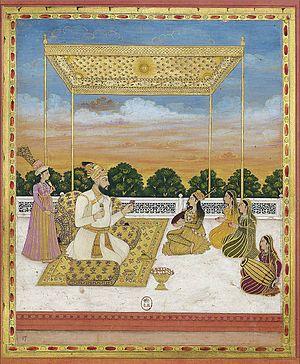
Râmpur ou Rampur était un État princier des Indes, dirigé par des souverains qui portaient le titre de « nabab » et qui subsista jusqu'en 1949, date à laquelle il fut intégré à l'État d'Uttar Pradesh.